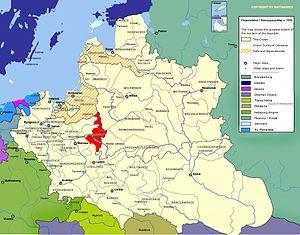
La Podlachie ou Podlaquie est une région historique dans la partie orientale de la Pologne et la Biélorussie occidentale. Elle est située entre la rivière Biebrza, dans le nord, et son prolongement naturel vers le sud, la région de Polésie. Vers le nord son prolongement naturel est la Mazurie.